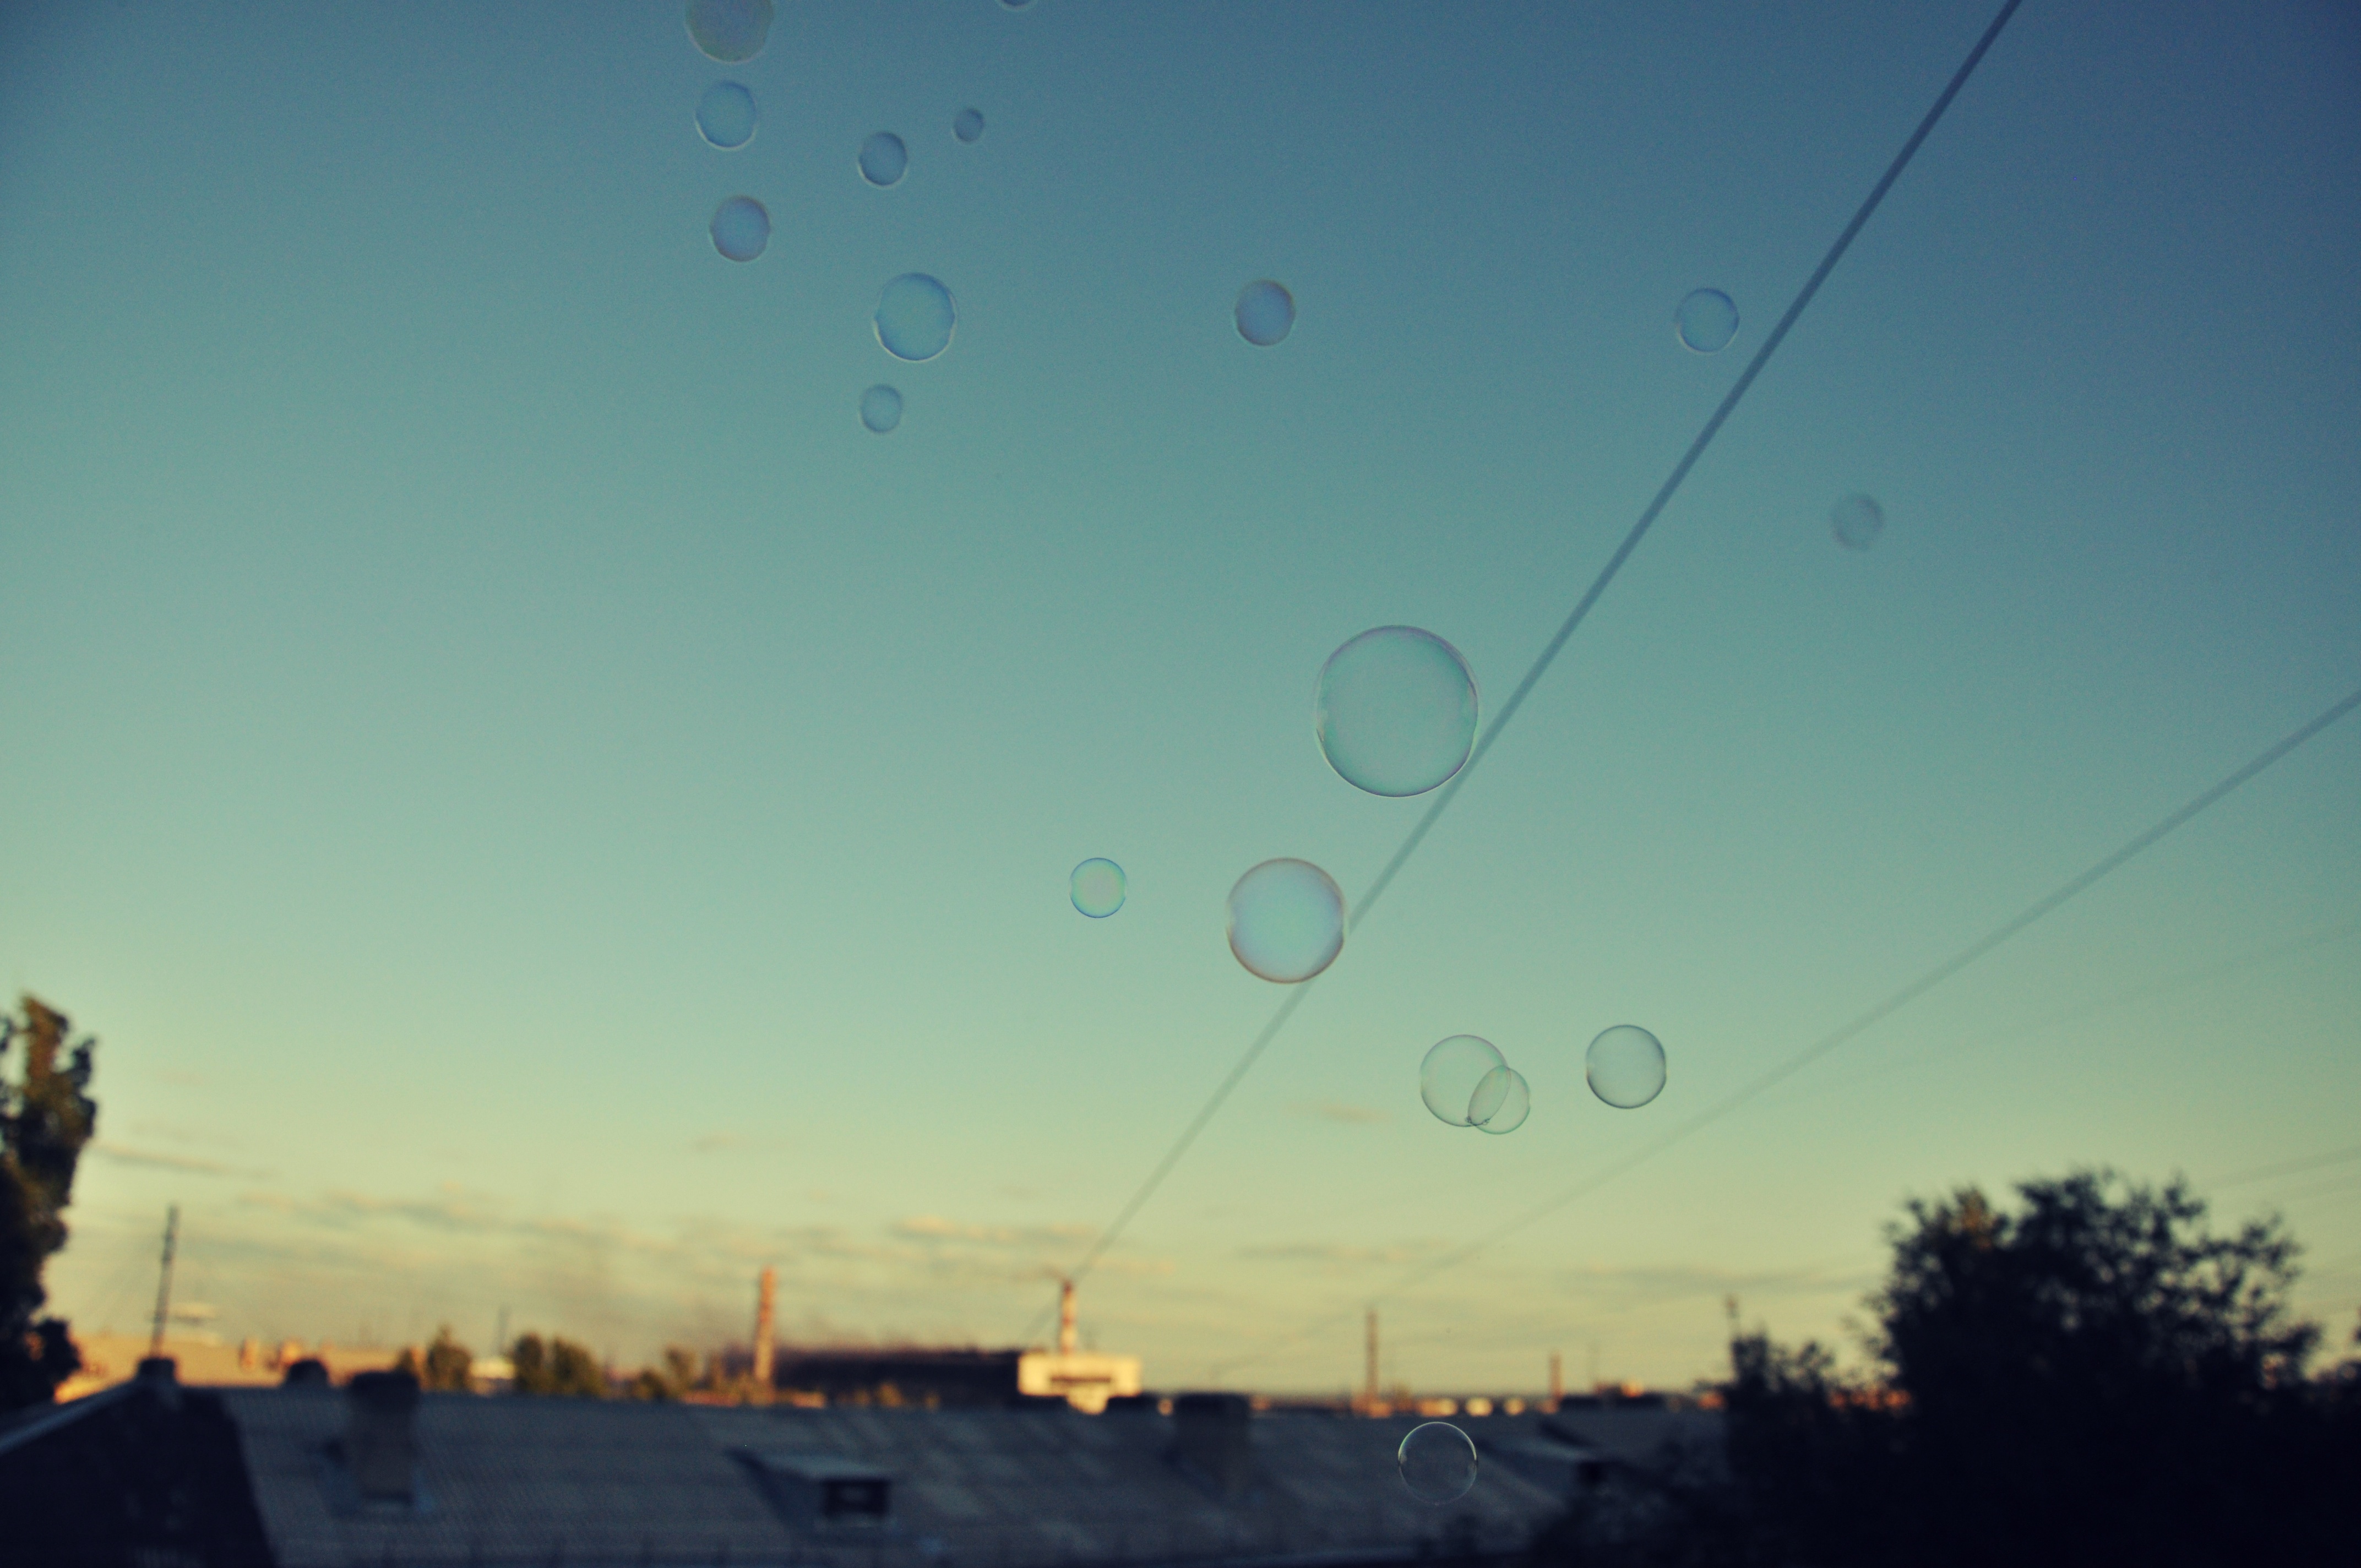
sea, horizon, cloud, sky, sun, sunrise, sunset, sunlight, morning, wind, dawn, atmosphere, dusk, evening, line, astronomical object, atmosphere of earth